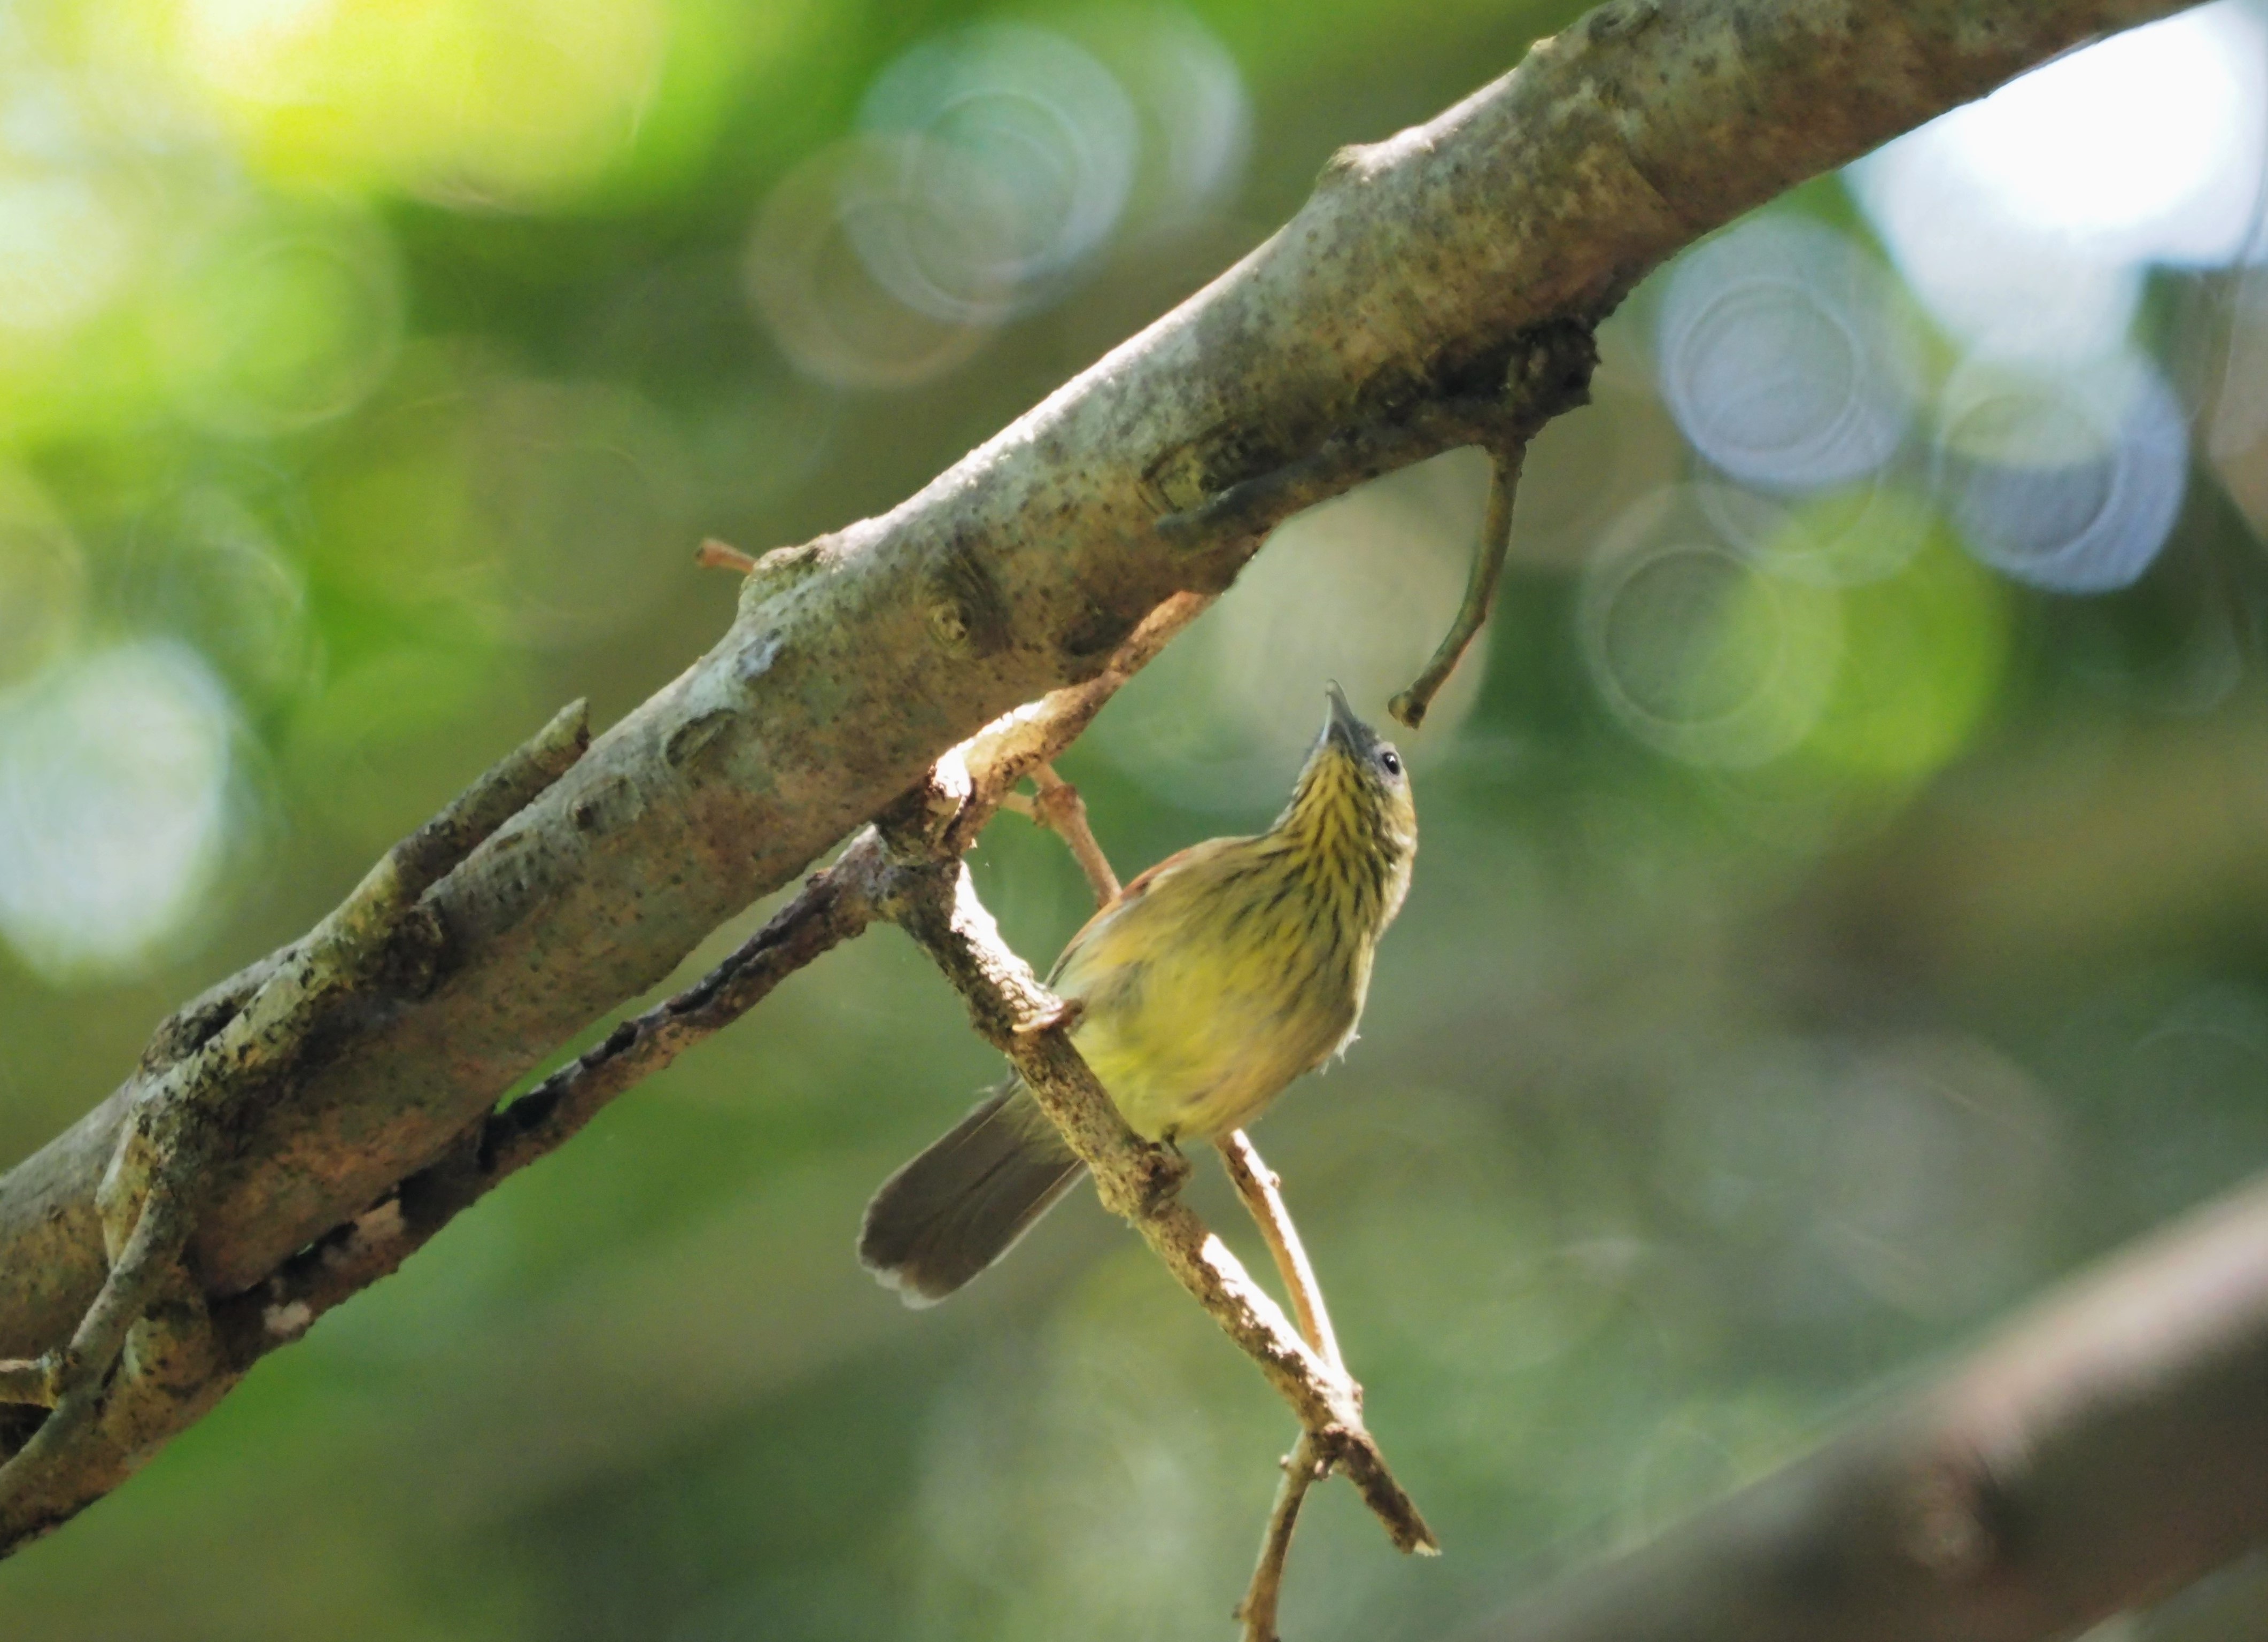
nature, branch, bird, leaf, flower, wildlife, green, insect, fauna, close up, singapore, malaysian, wren, macro photography, yellow breasted, flowerpecker, perching bird